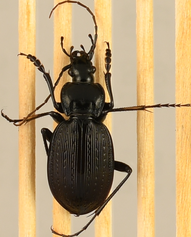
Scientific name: Carabus goryi
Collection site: Mountain Lake Biological Station NEON (MLBS), plot MLBS_005